Barry Rothbart

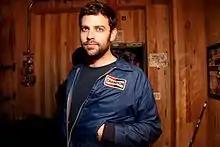
Rothbart backstage at comedy show

Barry Rothbart (born May 25, 1983) is an American comedian, actor and writer. He currently splits his time between Los Angeles and New York City. He was named one of "Variety" magazine's "10 Comics to Watch" in 2013. He played the role of Peter Deblasio in 2013's "The Wolf of Wall Street" , played Kevin on ABC's "Downward Dog" and currently appears on Showtime's "Kidding".